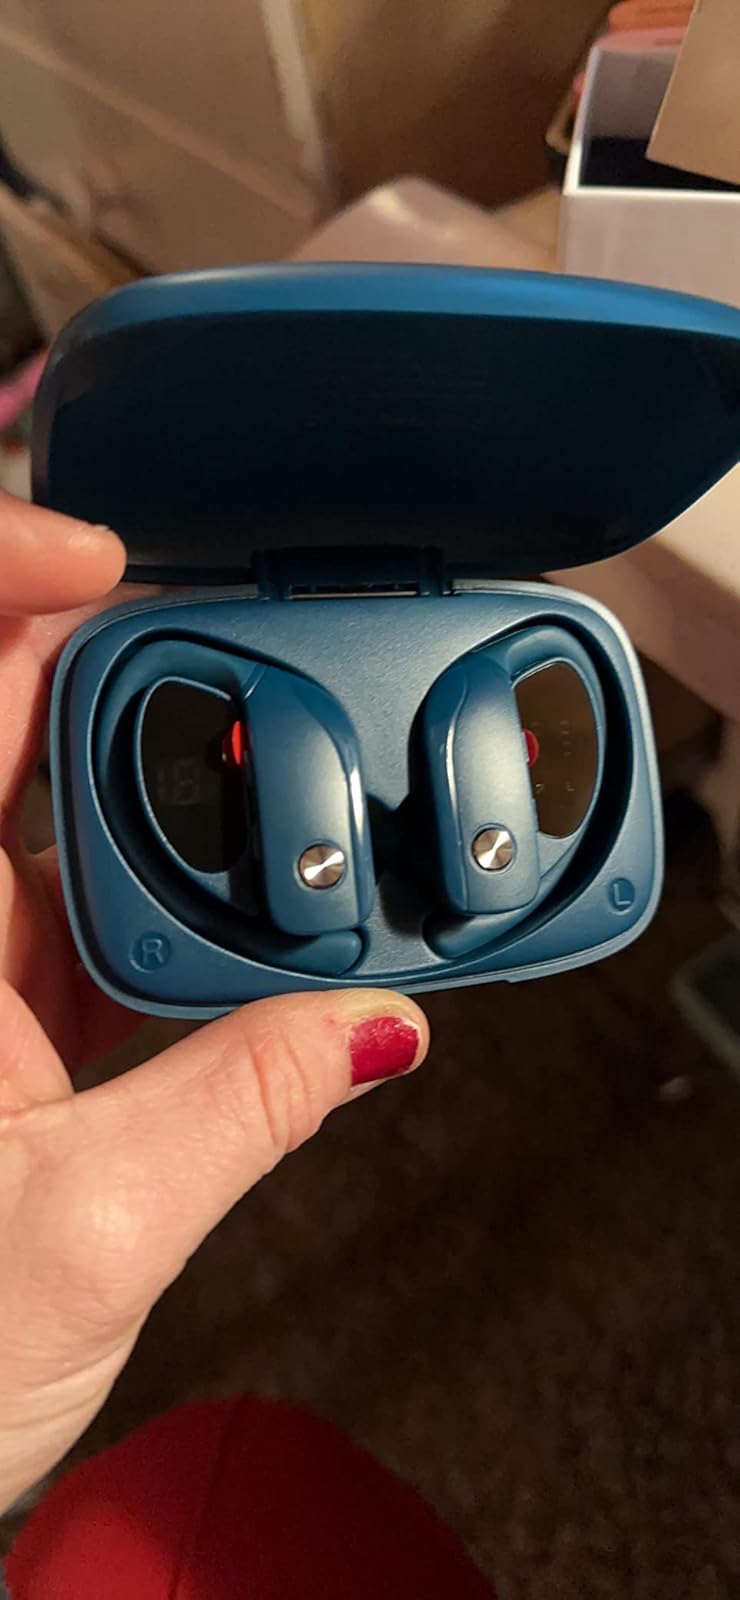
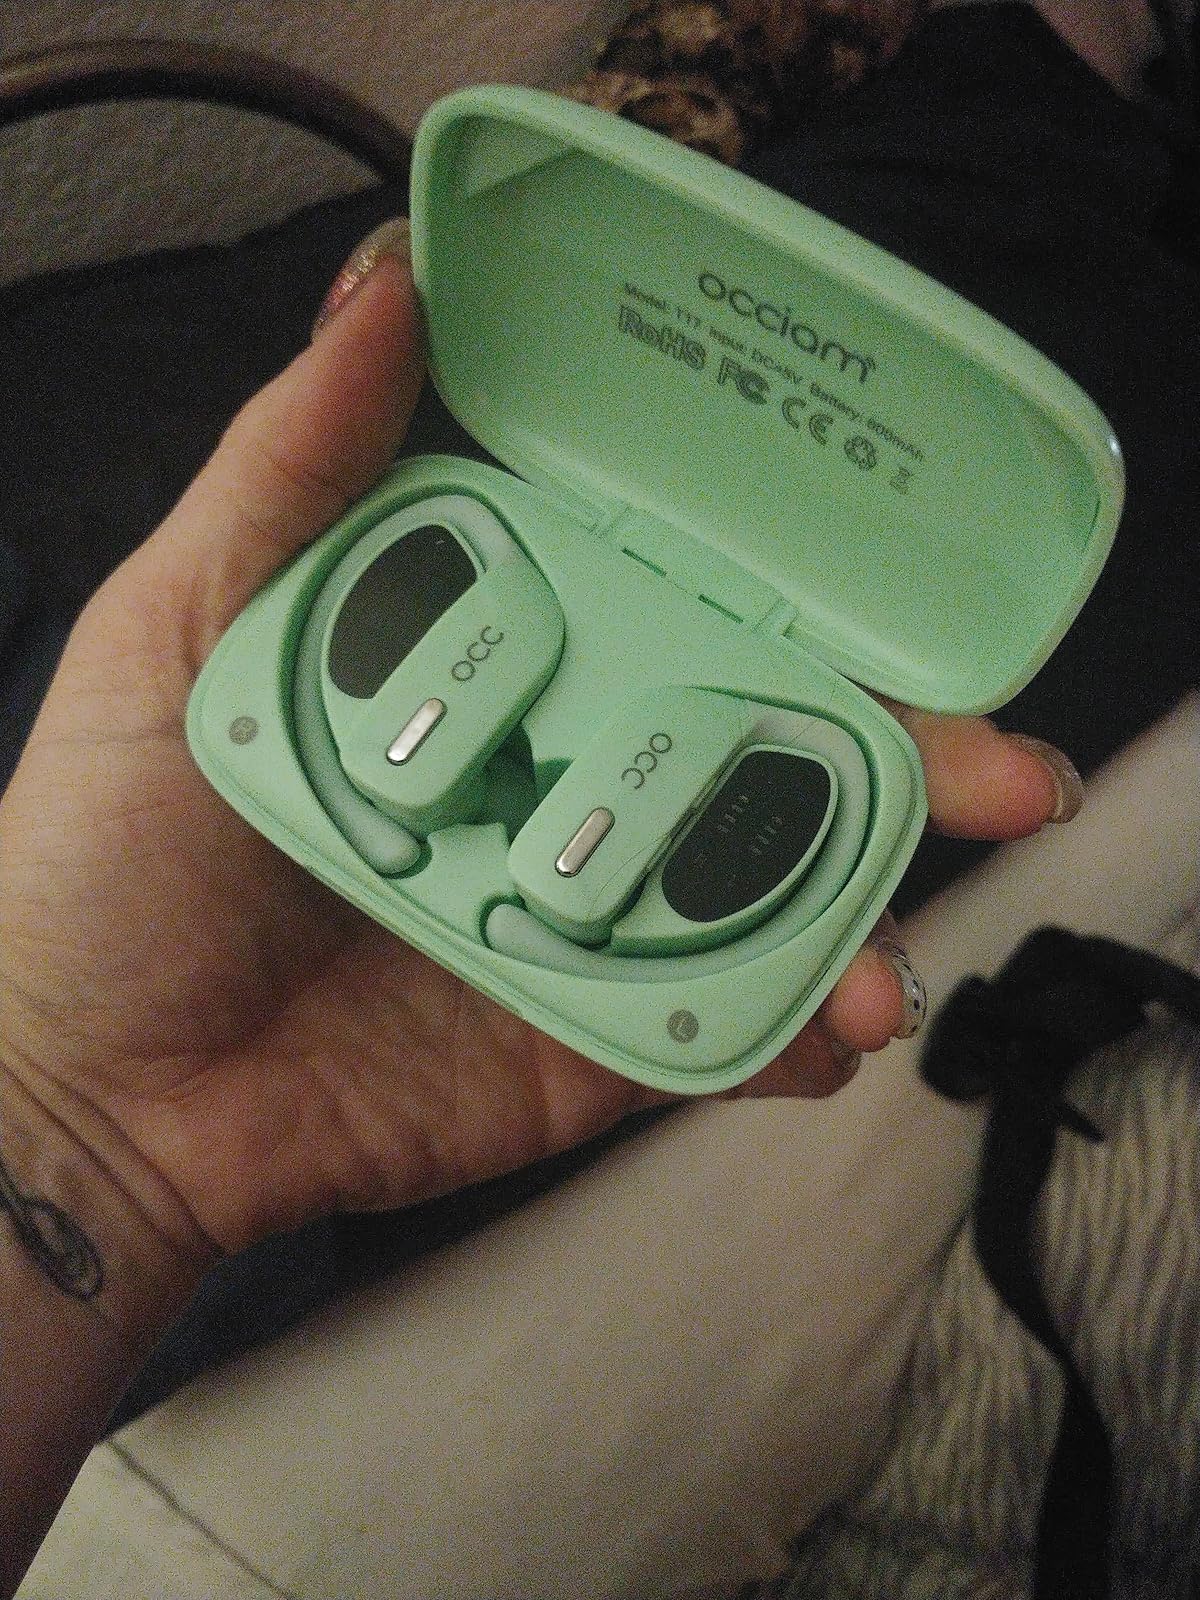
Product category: earbuds
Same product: no